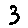
Label: 3